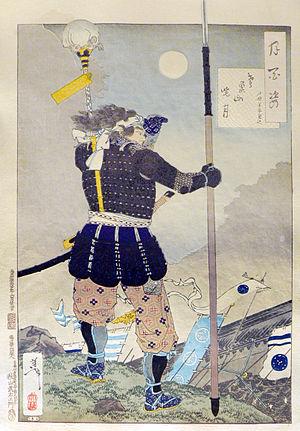
Général lançant ses troupes à l'assaut du château de Nagashino en 1575. Estampe de la série Tsuki hyaskushi (""100 aspects de la lune"") de Taiso Yoshitoshi, 1887"